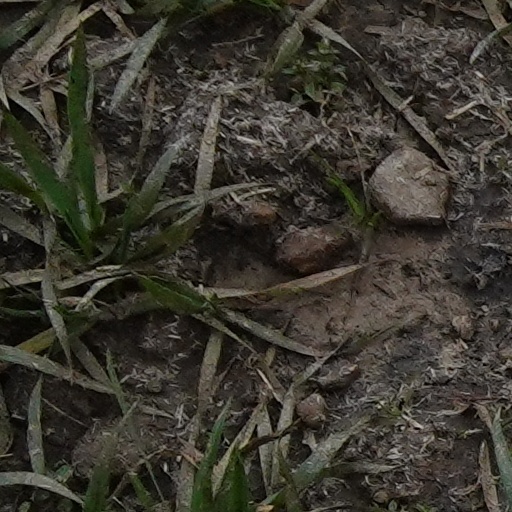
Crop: wheat